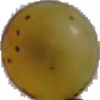
Label: Grape White 3